Johan Niclas Byström

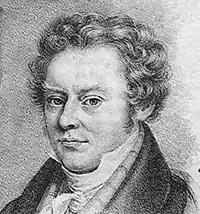
Johan Niclas Bystrom

Johan Niclas Byström (December 18, 1783 – 1848) was a Swedish sculptor.